Question: Where is the star?
Tambaya: Ina tauraro?
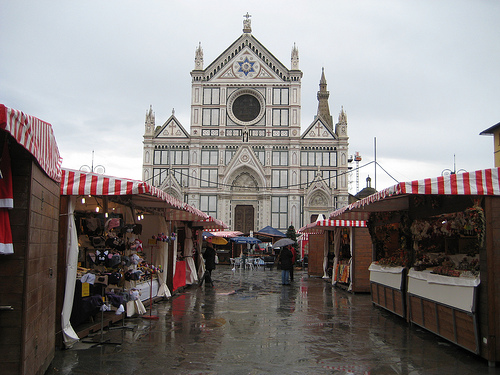
Answer: On the cathedral.
Amsa: A jikin coci.